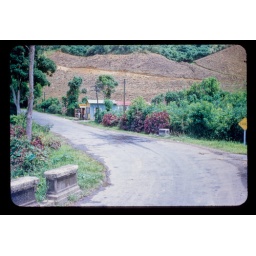
Curve in road with store, India, on corner, road cut in hill above